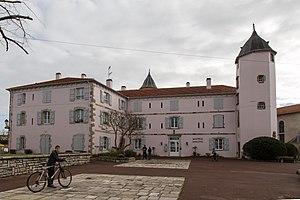
Mairie